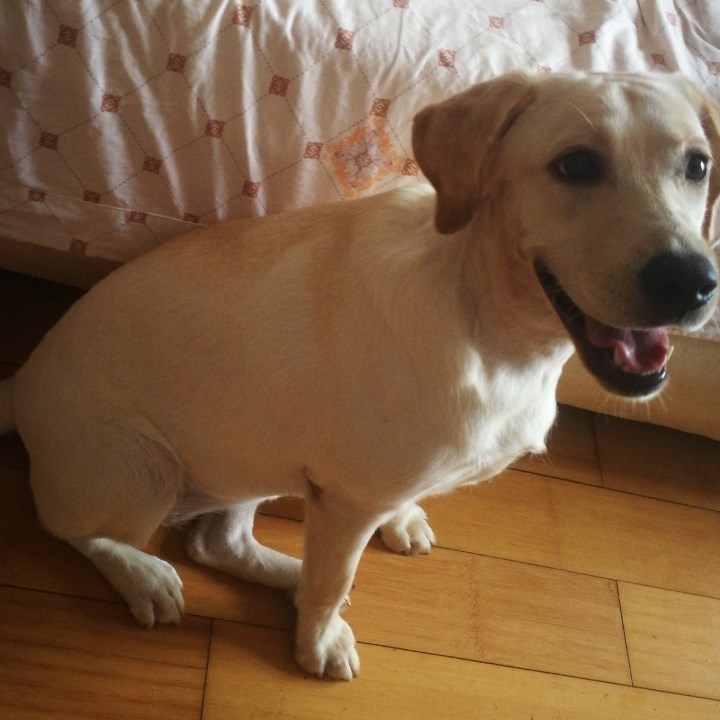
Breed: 3580-n000122-Labrador_retriever